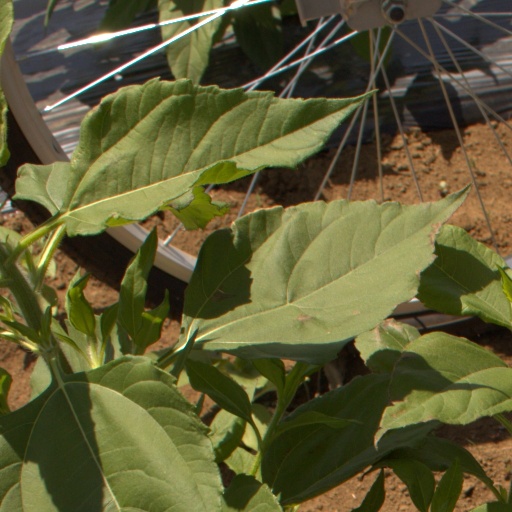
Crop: Jerusalem artichoke